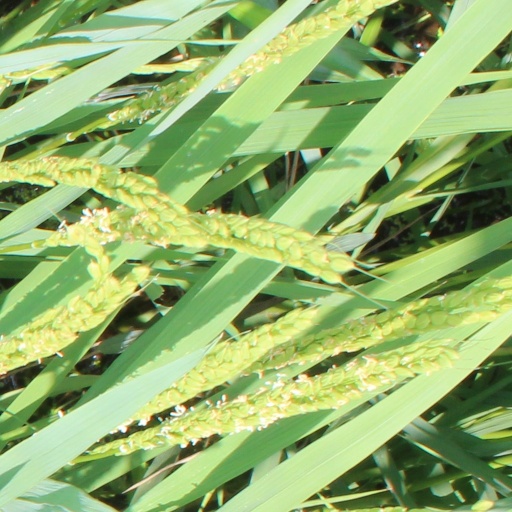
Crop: rice